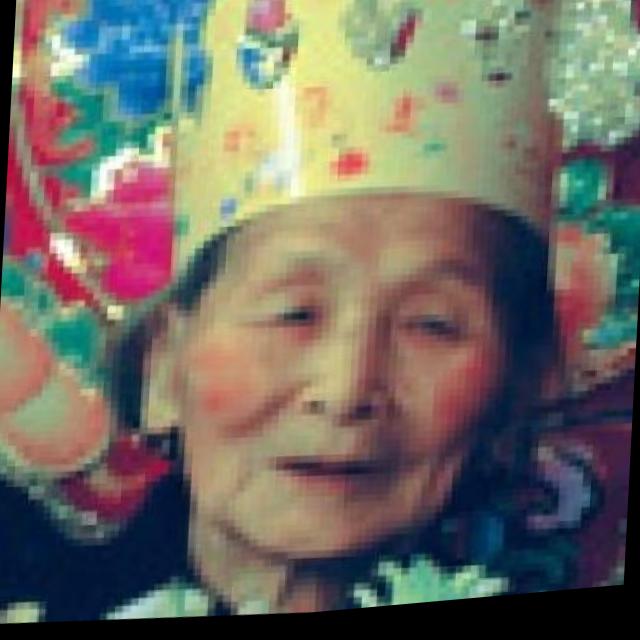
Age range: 65+